Rock Gun Battery

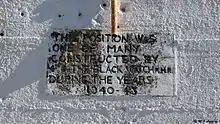
A plaque records the Black Watch's involvement

The emplacement was rebuilt during the Second World War by the Black Watch, and a platform for anti-aircraft guns was constructed at the edge of the North Face. In the mid-twentieth century, the site shifted to one of radio transmission. In 1958, the Rock Gun radar and Middle Hill aerial transmitter site were refurbished and rebuilt. The work was undertaken by the GRISLY Squadron, more formally the Ground Radio Installation Squadron, of the Radio Engineering Unit of RAF Henlow. Rock Gun Battery was the site of 90-foot wooden towers with VHF and UHF aerials.